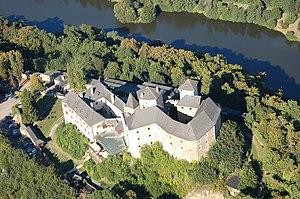
La Güns est une rivière autrichienne et hongroise de 72 km de long qui coule dans le land du Burgenland en Autriche et le comitat de Vas en Hongrie.